Question: What is the plane color?
Tambaya: Menene launin jirgin saman?
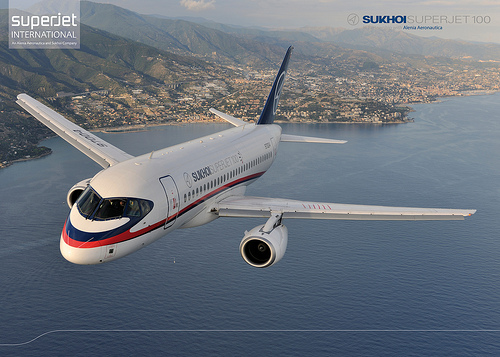
Answer: Blue, red and white.
Amsa: Shuɗi, ja da fari.